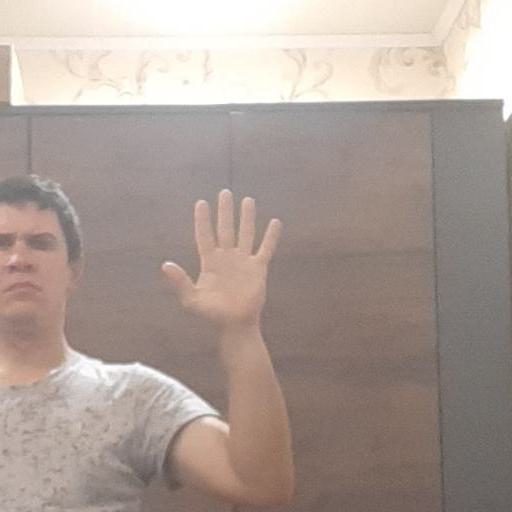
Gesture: palm